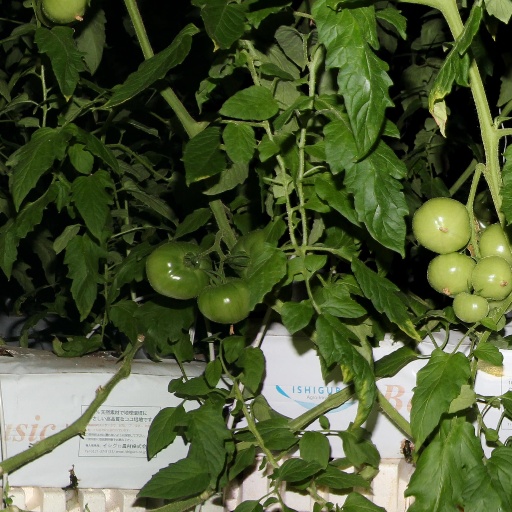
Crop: tomato